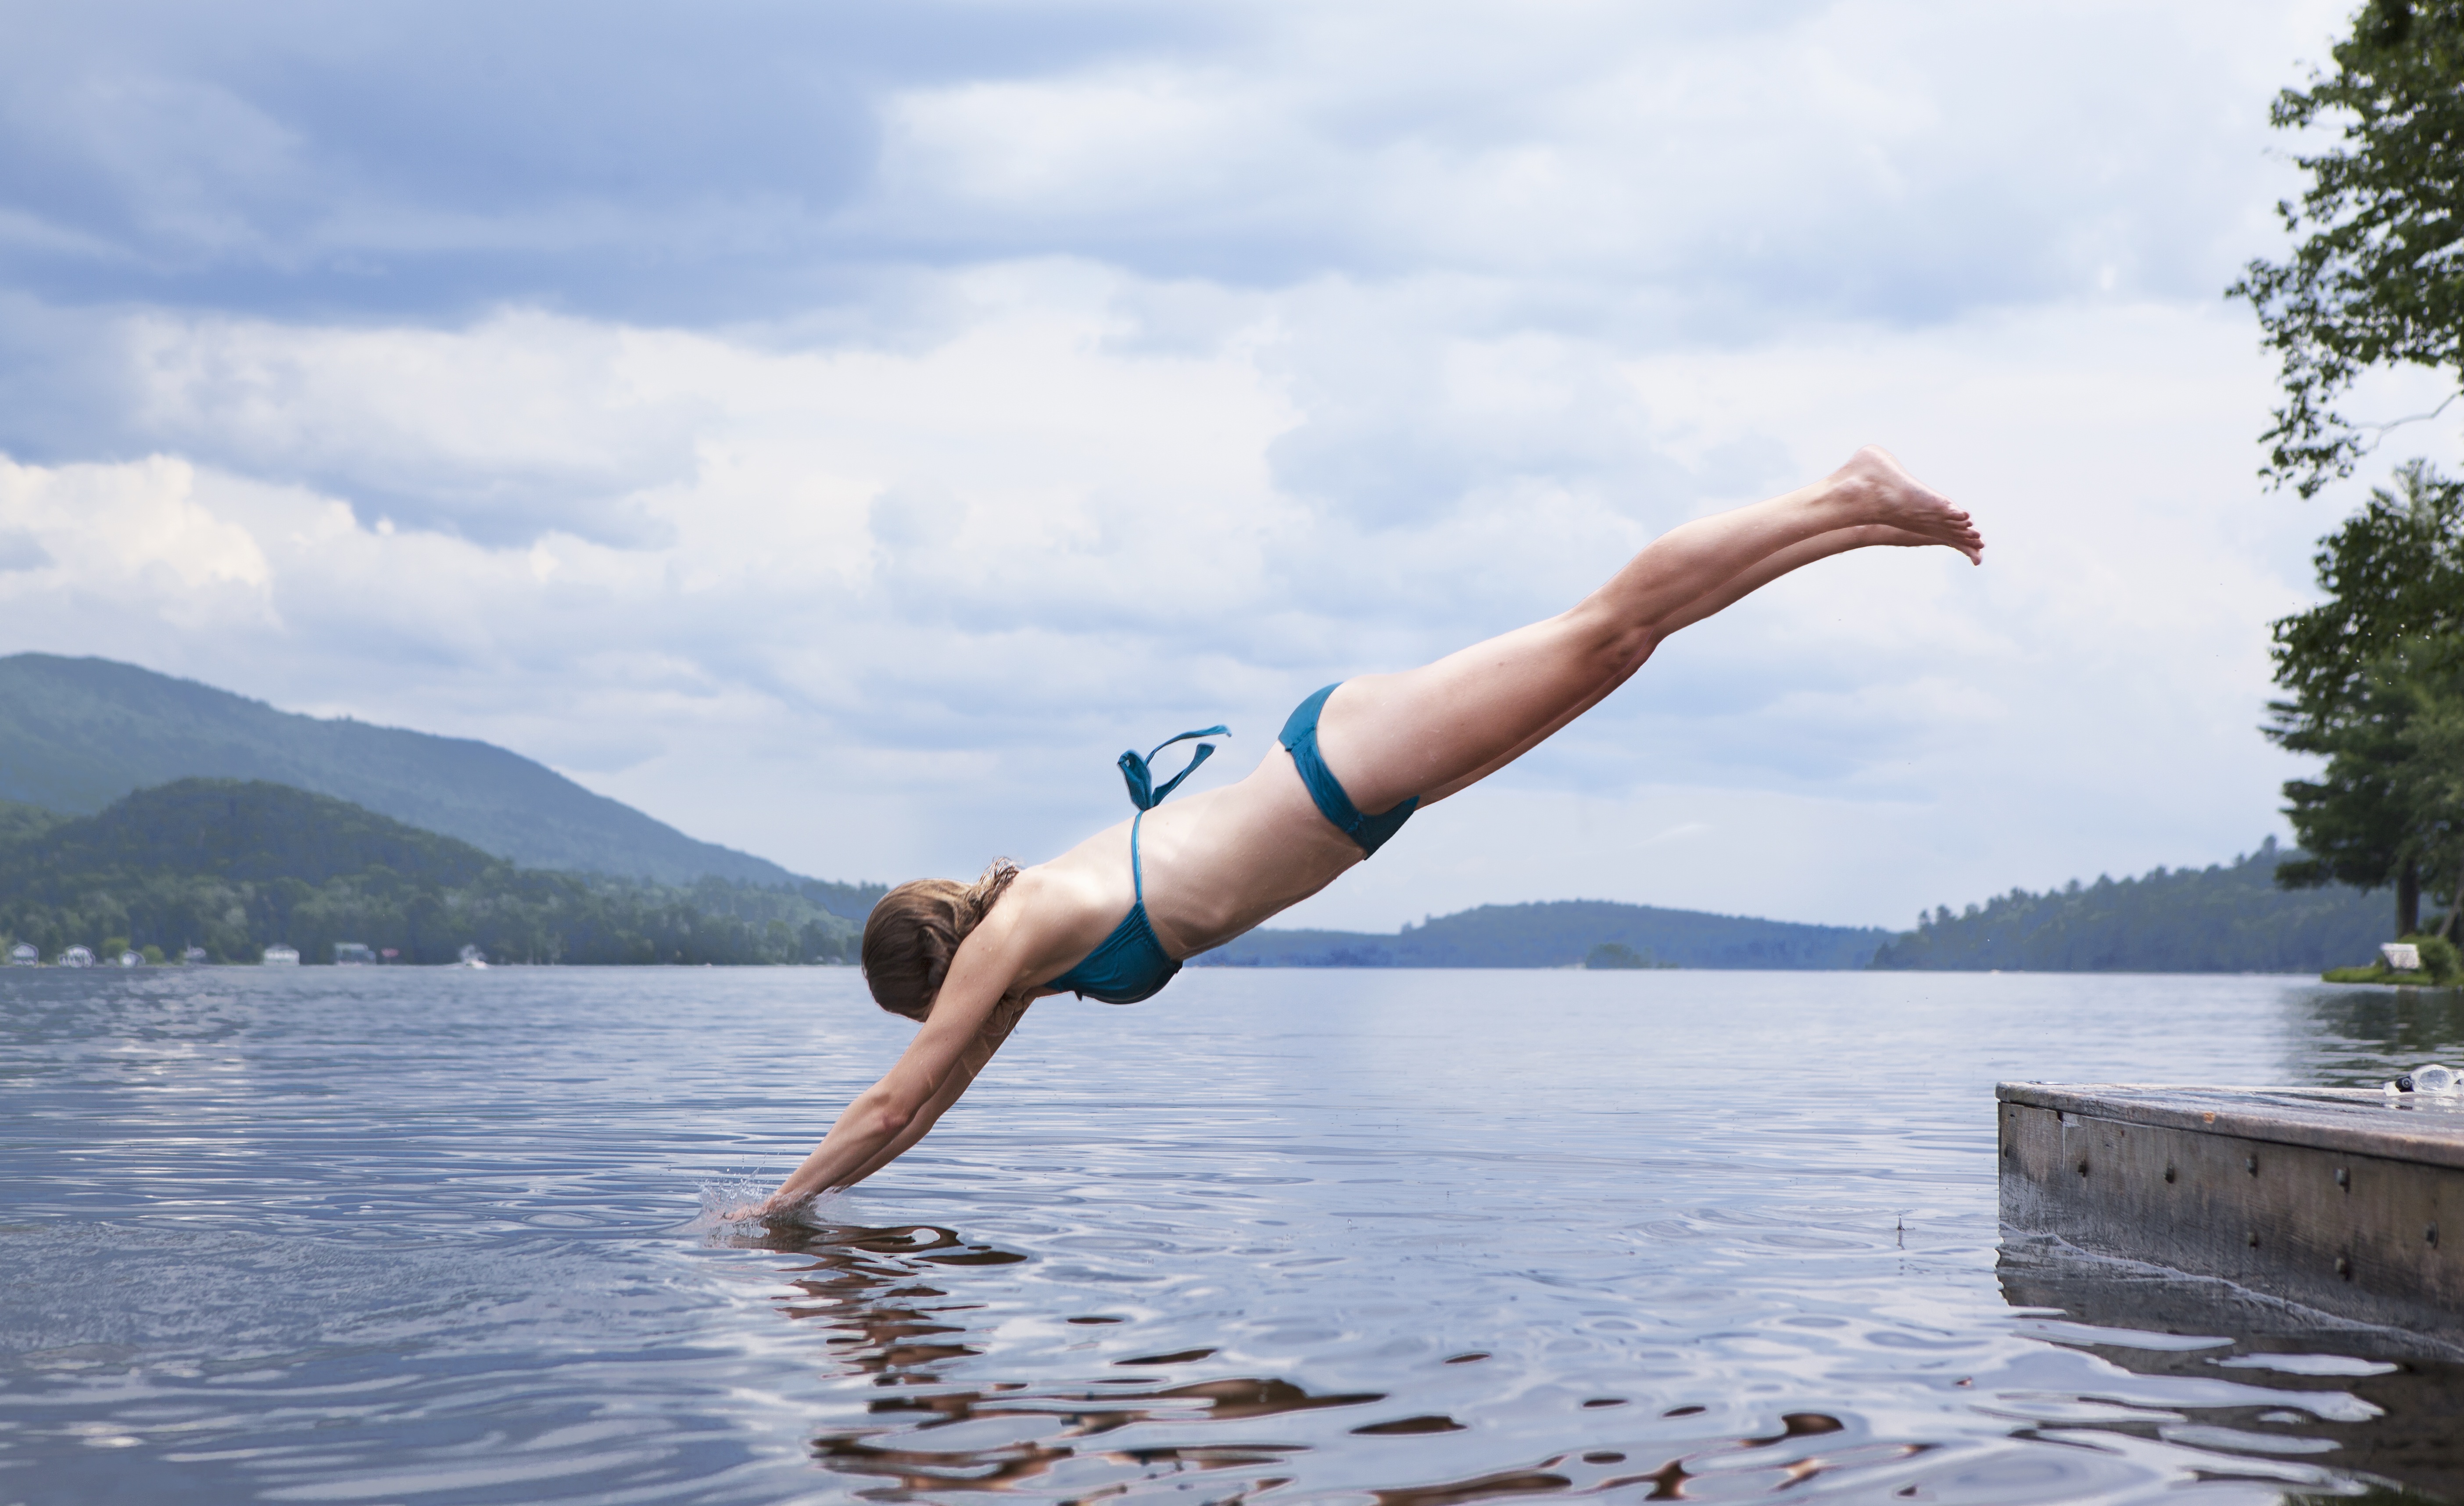
sea, water, girl, woman, lake, vacation, jumping, diving, leg, holiday, leisure, bikini, swimming, sports, human action, physical fitness